List of Artemis missions

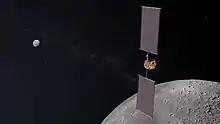
Artist's impression of the Power and Propulsion Element, the first module of the Lunar Gateway, in lunar orbit. It will generate of solar electric power for its ion thrusters, life support, and other systems.

Uncrewed missions to assemble and resupply the Gateway will be executed as part of the Artemis program.